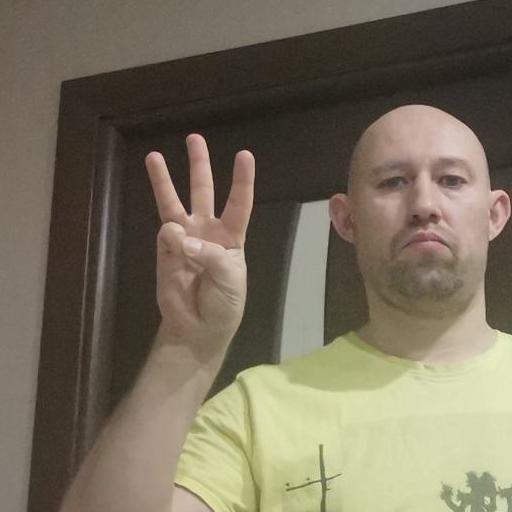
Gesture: three